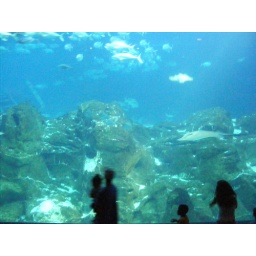
This is the giant two-story high glass fish tank wall at the Adventure Aquarium in Camden, NJ.